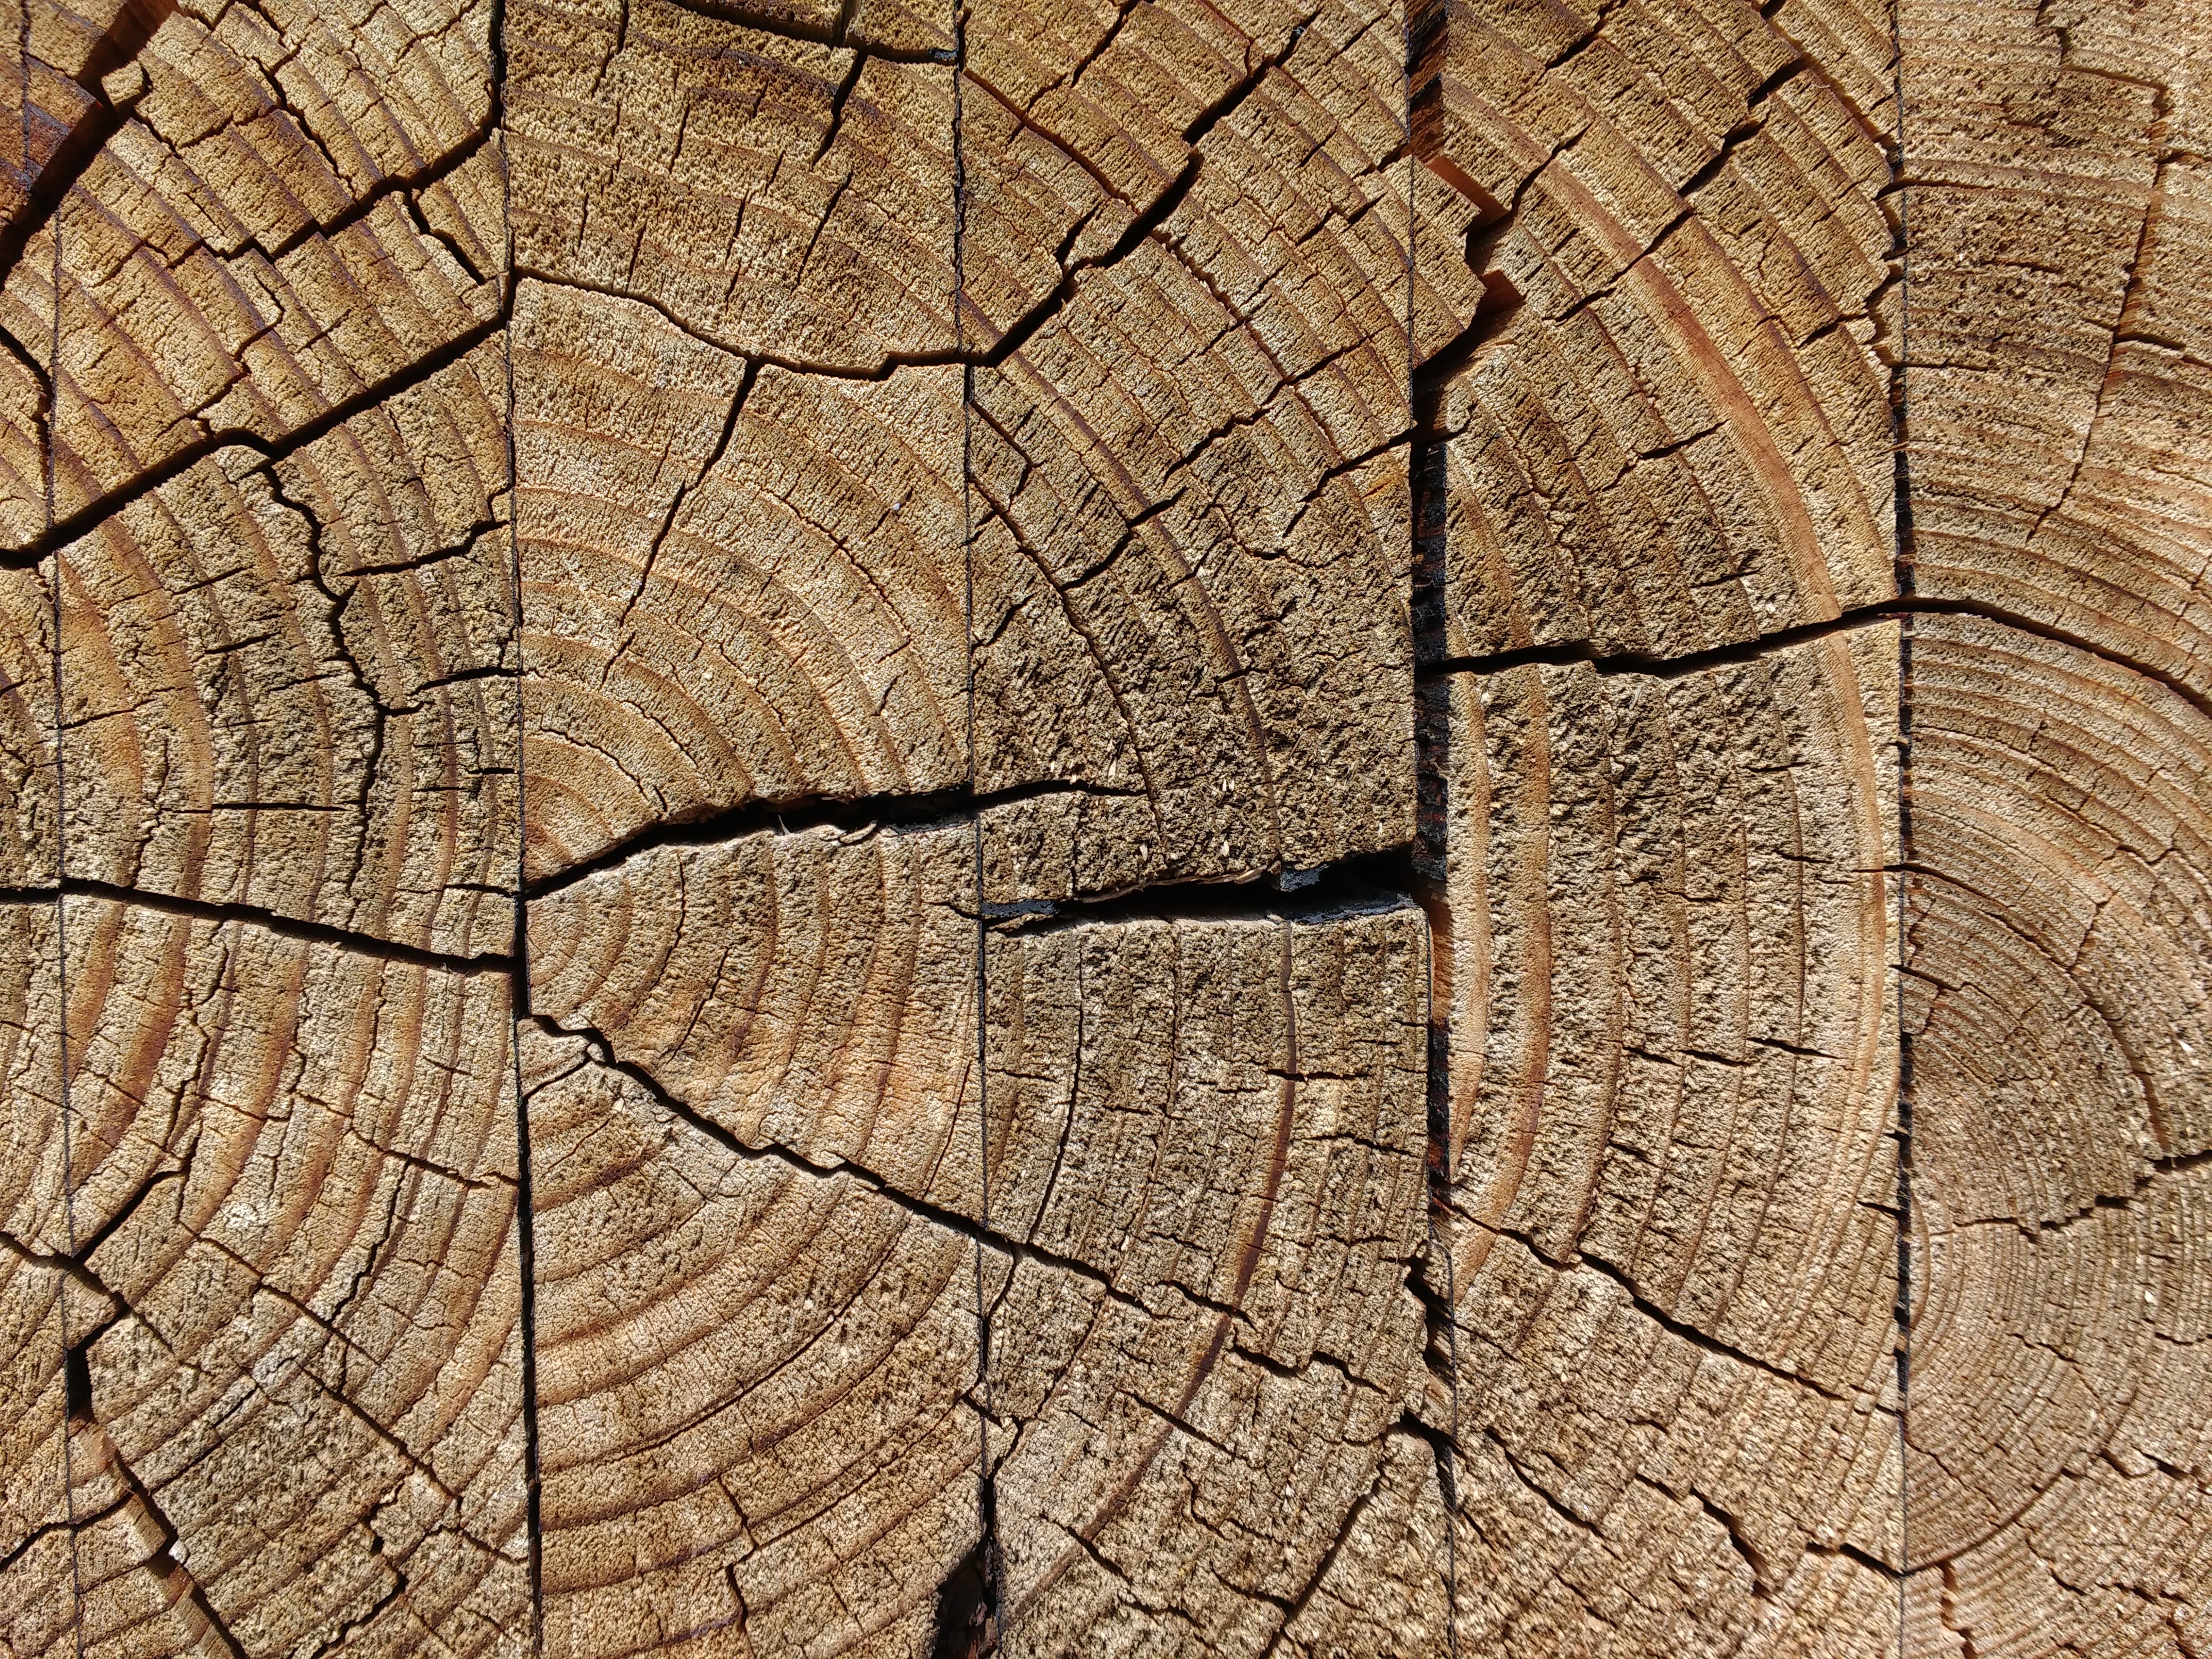
tree, rock, plant, wood, texture, leaf, trunk, old, wall, pattern, soil, stone wall, lumber, weathered, background, geology, carving, cracks, drought, annual rings, glued, flooring, jumped, ancient history